Jessica-Bianca Wessolly

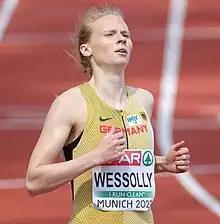
Wessolly in 2022

Jessica-Bianca Wessolly (born 11 December 1996 in Mannheim) is a German sprinter. She won a silver medal in the 200 metres at the 2019 Summer Universiade and has been the European Champion with the German 4 × 100 metres relay team since 2022.